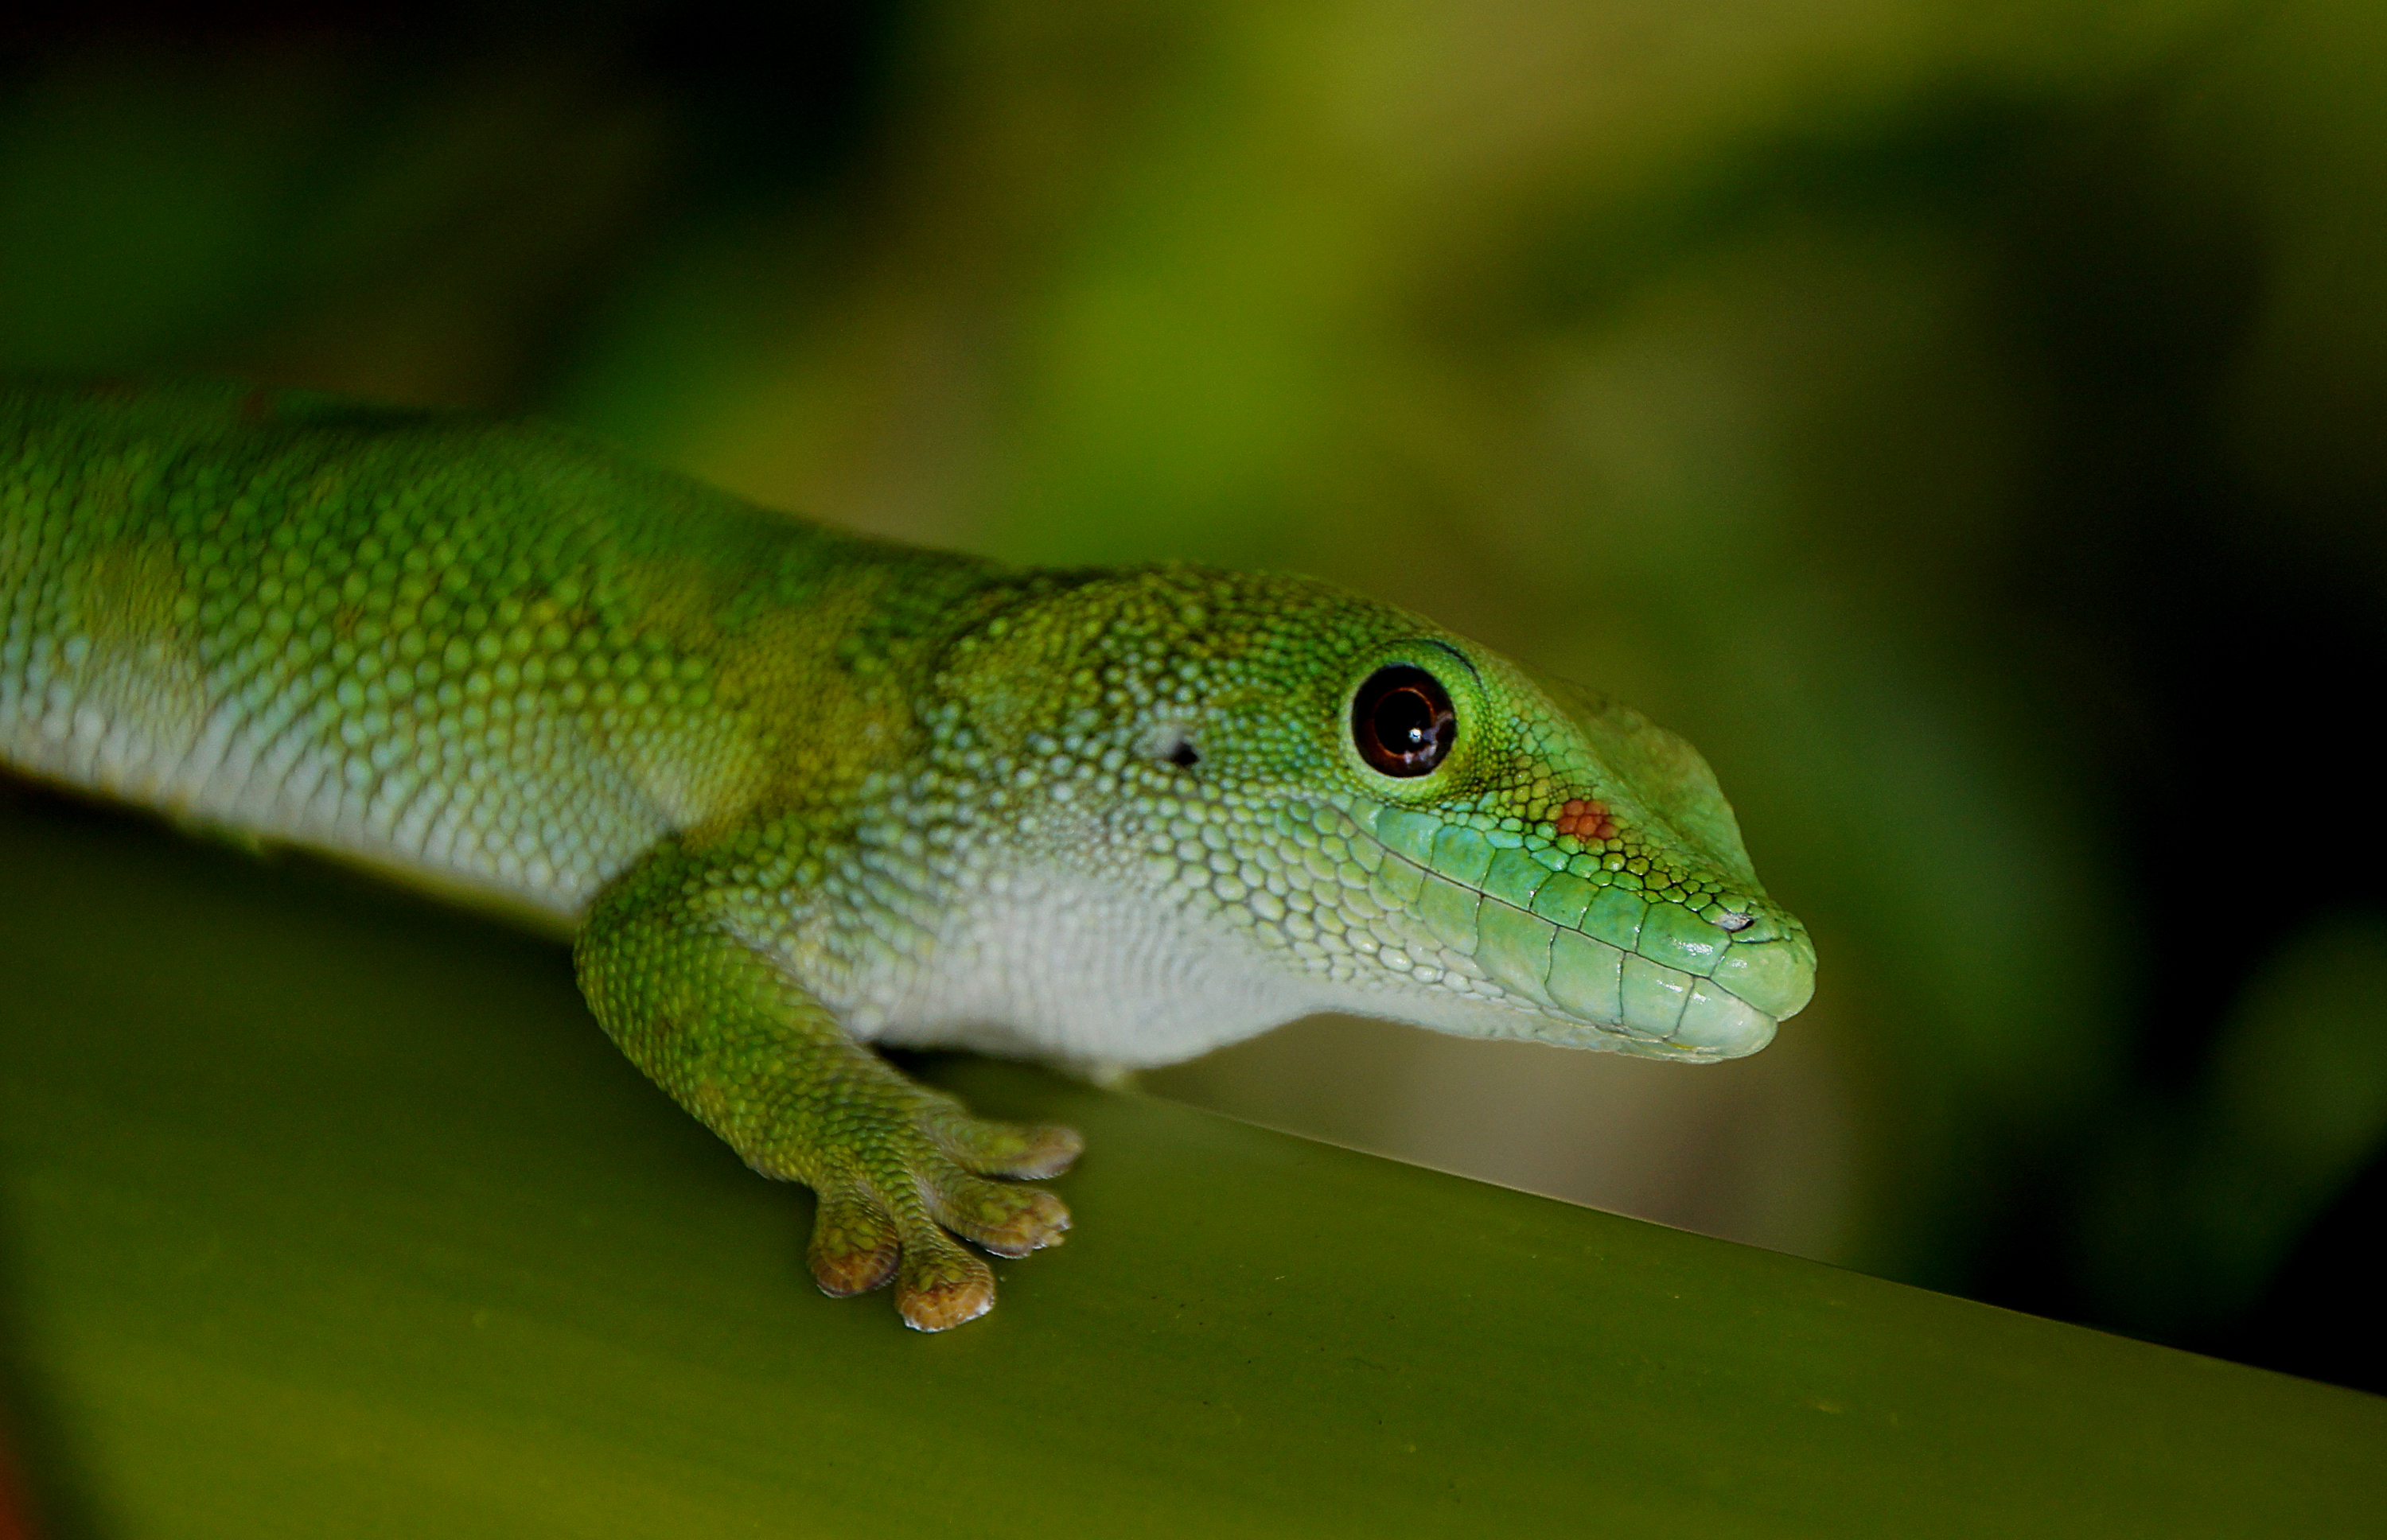
wildlife, green, reptile, fauna, lizard, green lizard, gecko, close up, vertebrate, madagascandaygecko, macro photography, lacerta, dactyloidae, scaled reptile, lacertidae, american chameleon